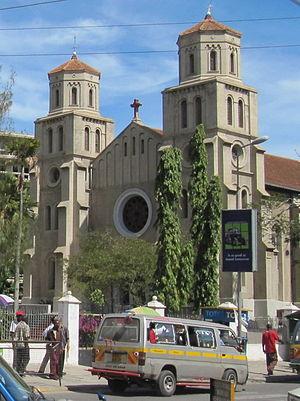
Cette page présente la liste des évêques et archevêques de Mombasa
Les principales religions au Kenya sont le christianisme et l’islam.